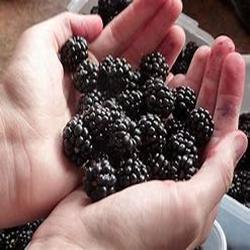
Label: Blackberry